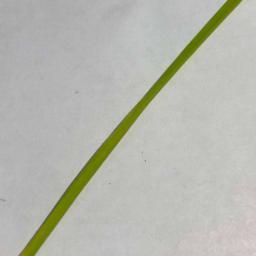
Label: Rice___Brown_Spot